Denyen

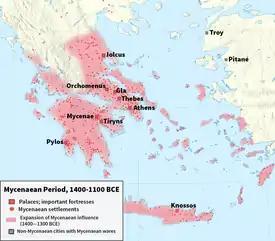
Map of Mycenaean cultural areas, 1400–1100BC (unearthed sites in red dots).

It has been proposed that the "Denyen" and "Tanaju" of the Egyptian records may relate to the Greek ethnonym "Danaoi"; also attested in the Homeric epics. The earliest textual reference to Mycenaean Greece is in the Annals of Thutmosis III (BC), which refers to messengers from the king of the Tanaju, BC, offering greeting gifts to the Egyptian king, in order to initiate diplomatic relations, when the latter campaigned in Syria. Tanaju is also listed in an inscription at the Mortuary Temple of Amenhotep III. The latter ruled Egypt in BC. Moreover, a list of the cities and regions of the Tanaju is also mentioned in this inscription; among the cities listed are Mycenae, Nauplion, Kythera, Messenia and the Thebaid (region of Thebes, Greece).